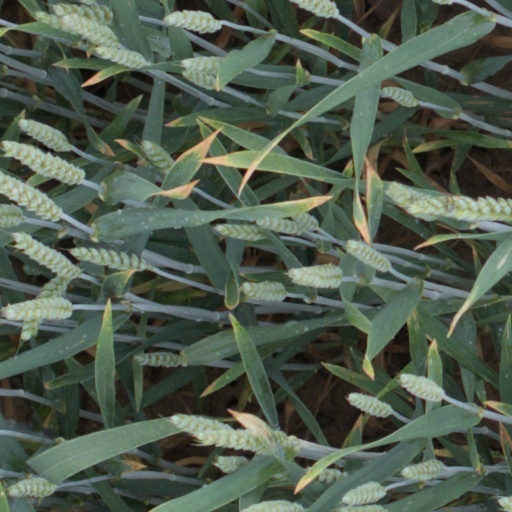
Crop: wheat